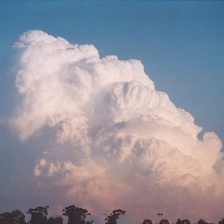
Cloud type: Cumulonimbus